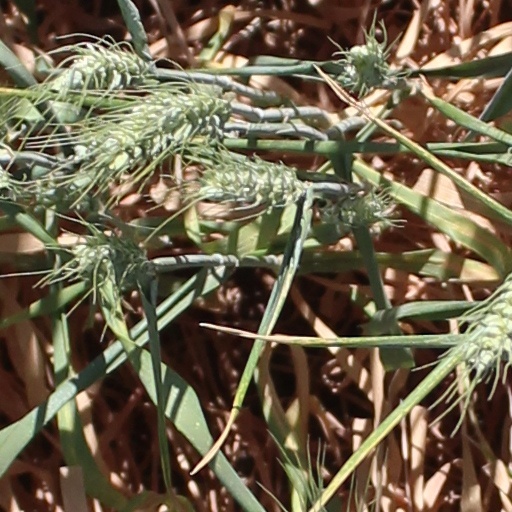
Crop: wheat